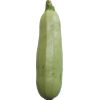
Label: Zucchini 1